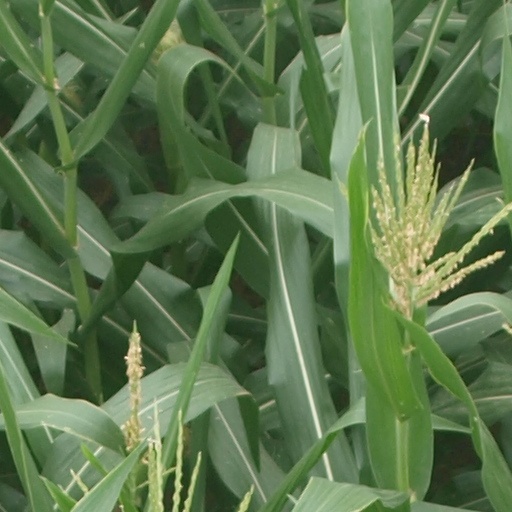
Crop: maize; corn